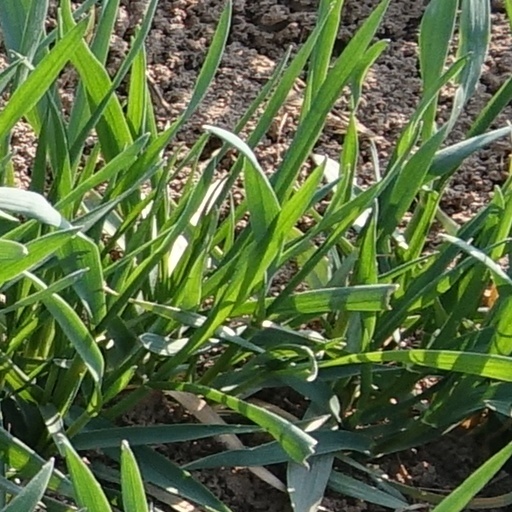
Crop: wheat